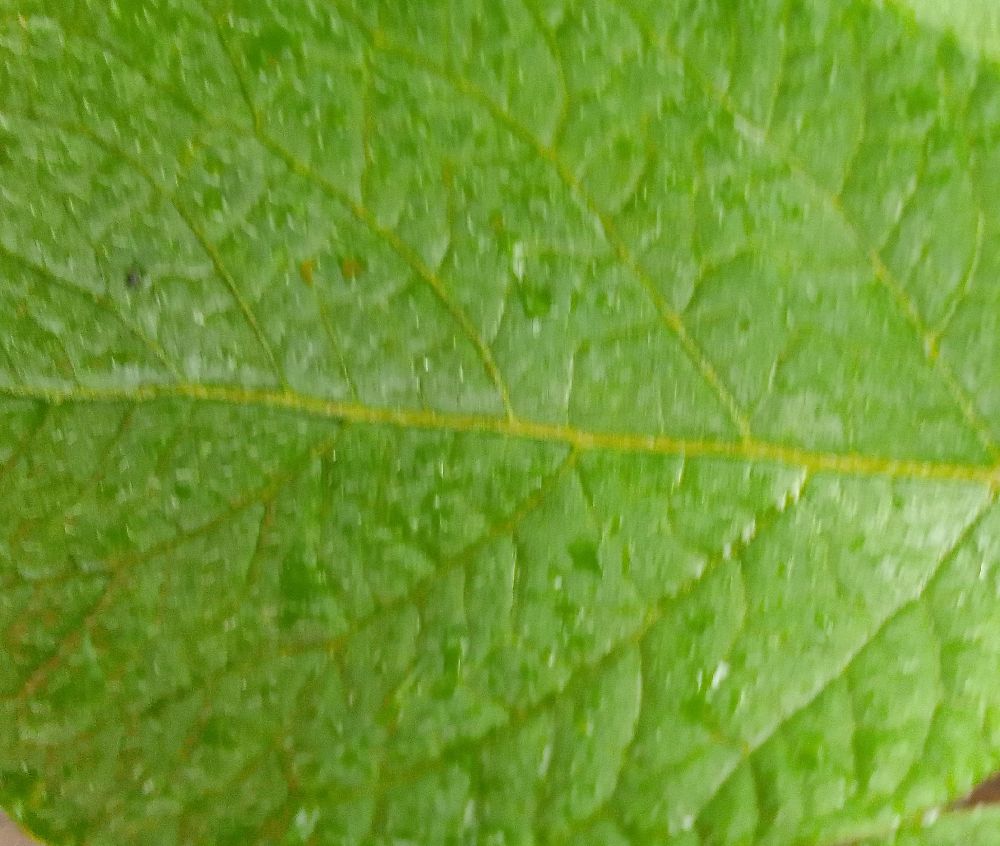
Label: Healthy